Deep Six (G.I. Joe)

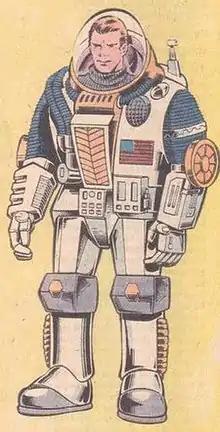
Illustration of Deep Six from "G.I. Joe: Order of Battle". Art by Herb Trimpe.

Deep Six is a fictional character from the toyline, comic books and animated series. He is the G.I. Joe Team's S.H.A.R.C. driver and debuted in 1984.